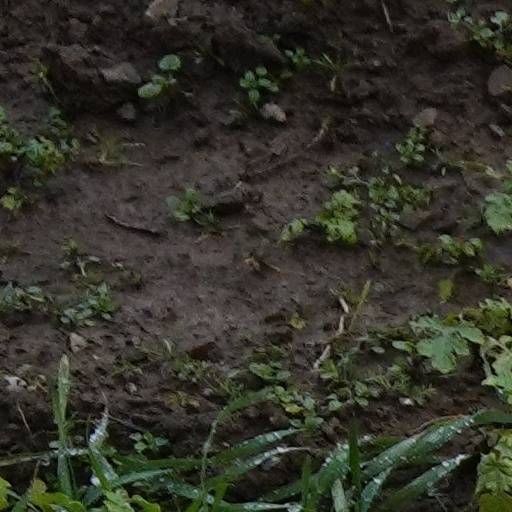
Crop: wheat